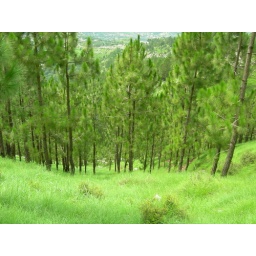
Juicy grass in forest during raining season Ghumanawa